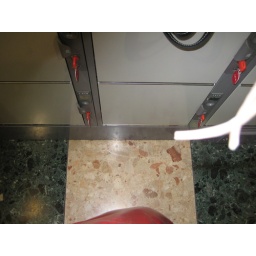
My camera,new one, slipped out my bag and hit the floor in front of a locker.